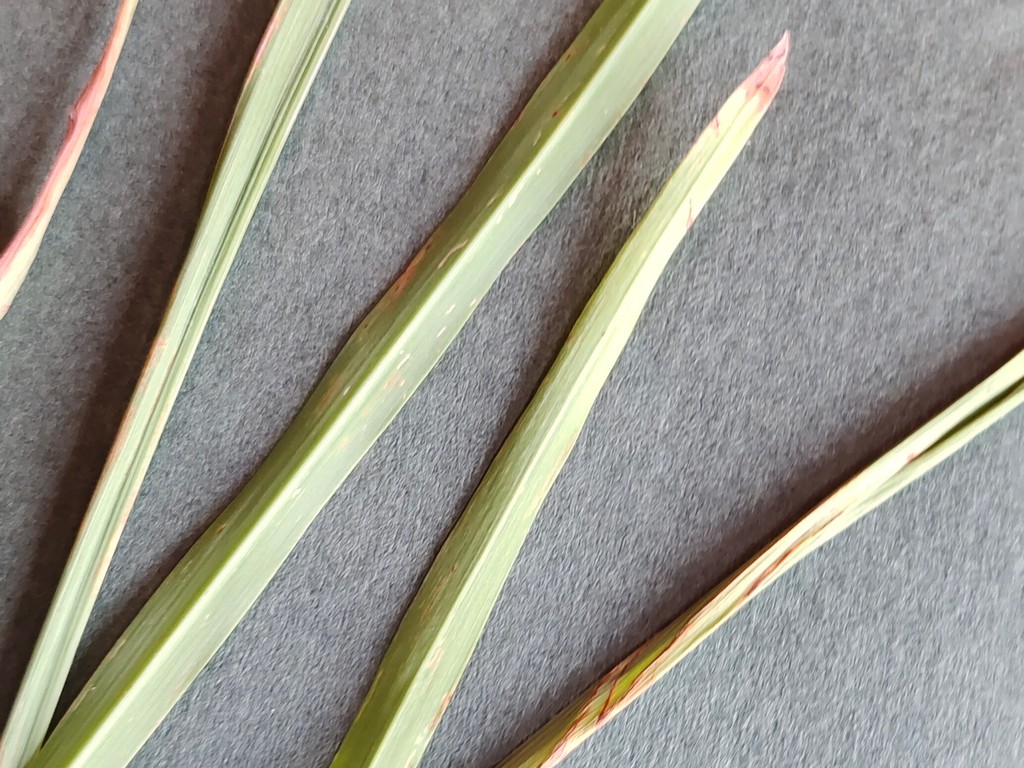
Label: Unhealthy